Zorro

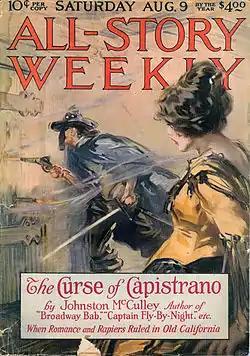
Zorro's debut in the novel "The Curse of Capistrano" (1919).

Zorro debuted in Johnston McCulley's novel "The Curse of Capistrano", serialized in five parts between August 9 and September 6, 1919, in the pulp magazine "All-Story Weekly". The story was initially meant as a standalone tale; at the dénouement, Zorro's true identity is revealed to all.